Floating wind turbine

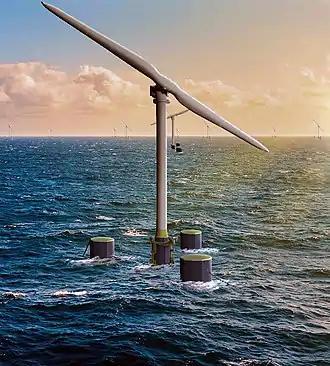
Seawind's integrated turbine, tower, & substructure.

WindFloat is a floating foundation for offshore wind turbines designed and patented by Principle Power.